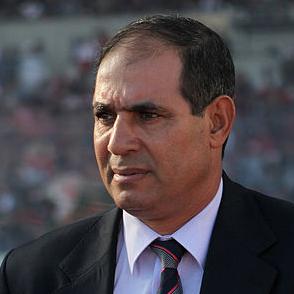
Age: 49